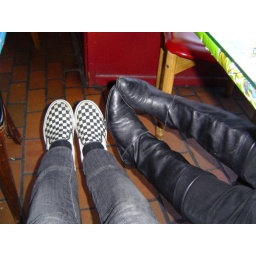
shoes in bimbo's bitchin' burrito kitchen